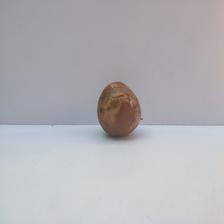
Size: Spoiled